Answer in natural language. Considering the relative positions, where is brown colour dresser (highlighted by a red box) with respect to framed monochromatic wall decor painting (highlighted by a green box)? Choose between the following options: right or left
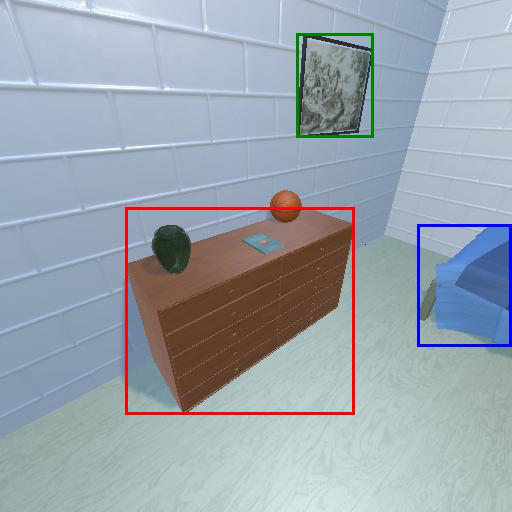
<answer>left</answer>